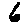
Label: 6